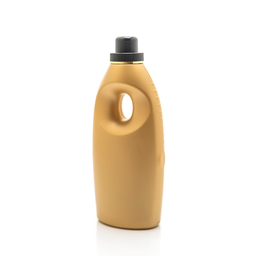
Label: plastic